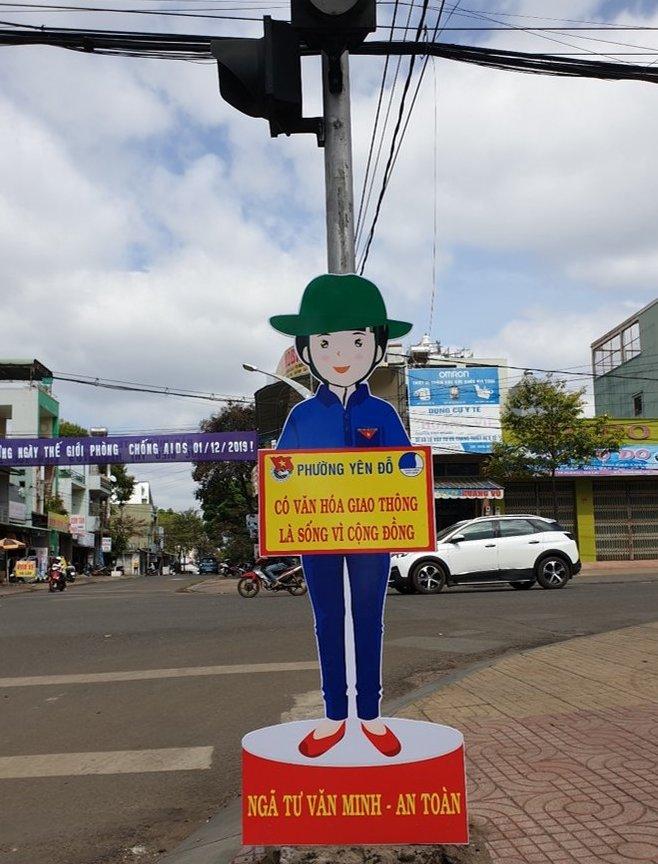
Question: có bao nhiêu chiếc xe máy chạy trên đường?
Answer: có hai chiếc